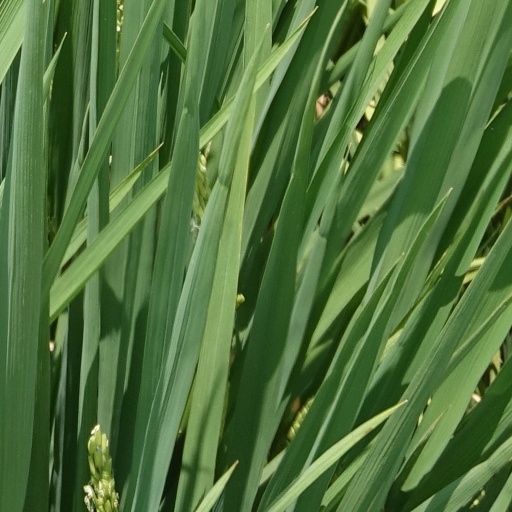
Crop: rice